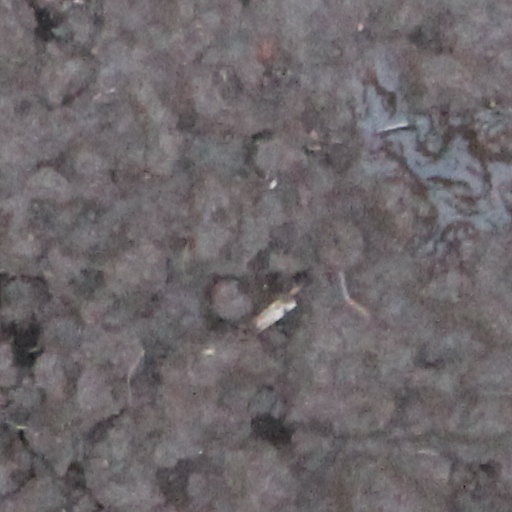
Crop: wheat